Desde Cuándo

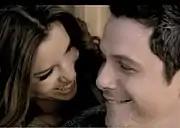
Sanz and Longoria in the music video

A music video for the song was filmed in December 2009. It was filmed in Golden Oak Ranch studios from Disney on Los Angeles, Cal. It was directed by Pedro Castro who also directed the video for "Looking for Paradise" alongside British Phil Griffin.